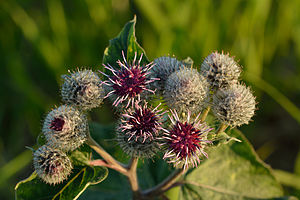
Filtet burre
Filtet burre er en 80-150 cm høj plante, der gror ved veje og bebyggelser.